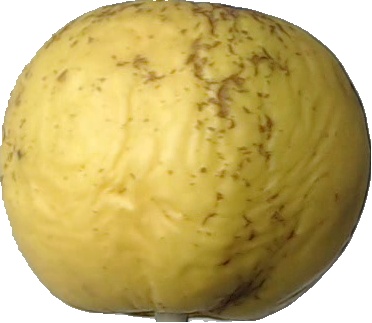
Label: apple_golden_1